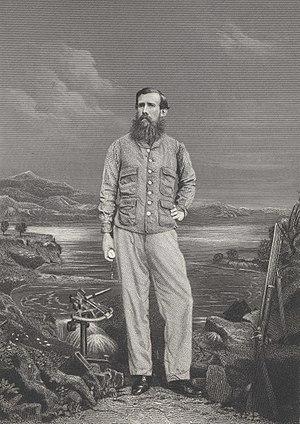
John Hanning Speke est un explorateur britannique de l'Afrique de l'Est.